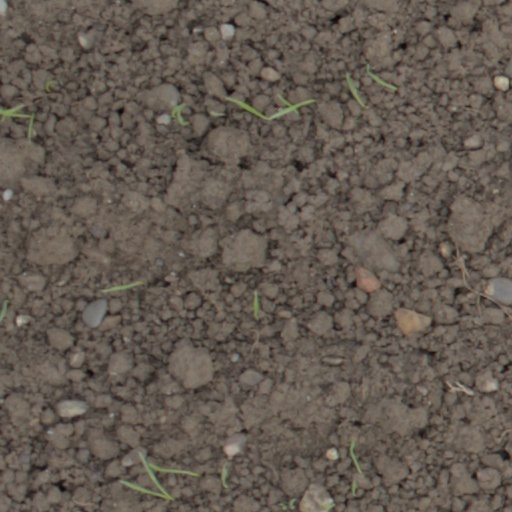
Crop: wheat